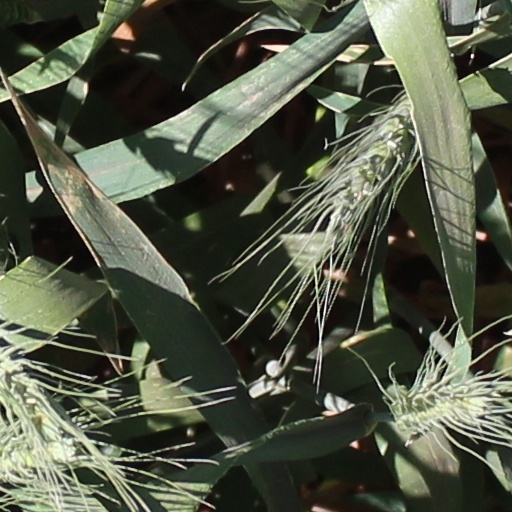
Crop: wheat